Semen

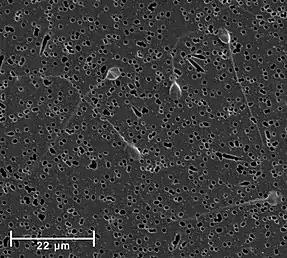
Spermatozoa, in this case human, are a primary component in normal semen, and the agents of fertilization of female ova.

Semen, also known as seminal fluid, is a bodily fluid that contains spermatozoa which is secreted by the male gonads (sexual glands) and other sexual organs of male or hermaphroditic animals. In humans and placental mammals, seminal fluid is ejaculated through the penis and contains proteolytic and other enzymes as well as fructose, which promote the survival of spermatozoa and provide a medium through which they can move or "swim" from the vagina into the uterus to fertilize the female ovum and form a zygote.